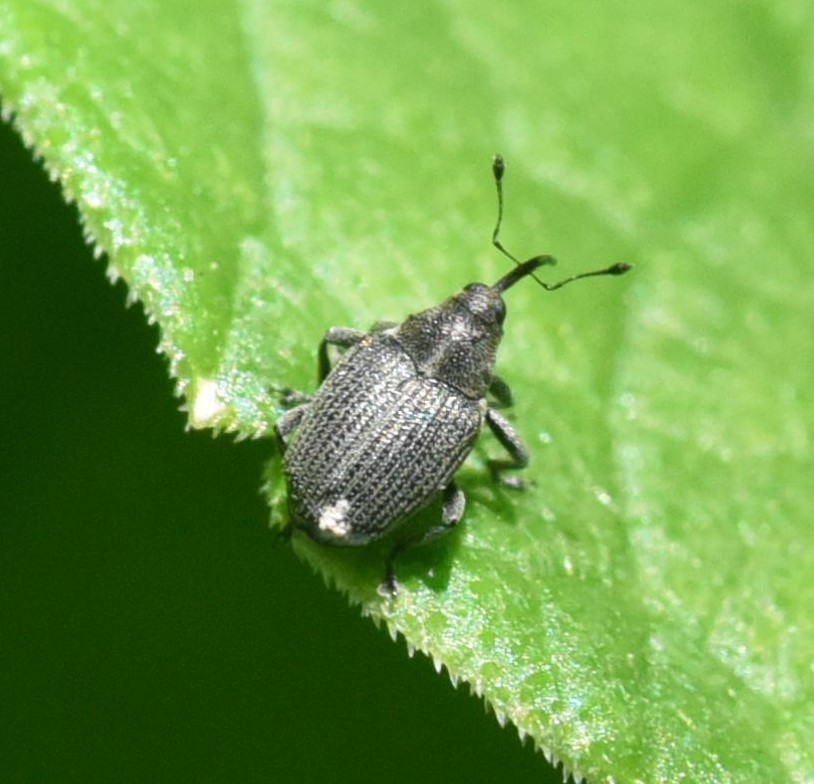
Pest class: Cabbage_seedpod_weevil